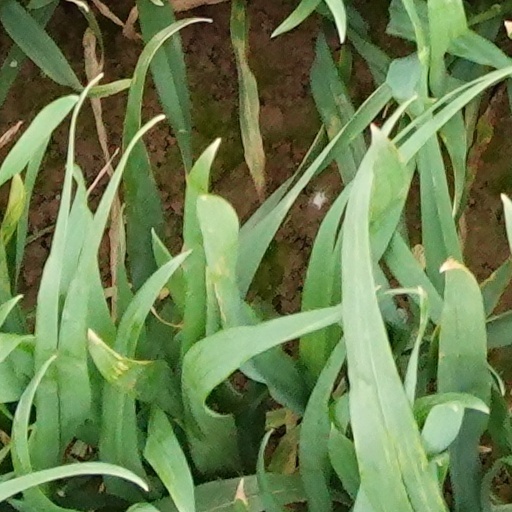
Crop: wheat